A-bus (Copenhagen)

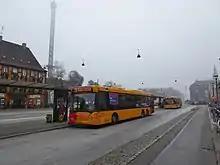
Line 7A on Bernstorffsgade by Copenhagen Central Station

A-buses were initially HUR Trafik's and now Movia's vision of bus rapid transit (BRT) for Copenhagen. Similar services are also found in many other larger cities, though under different names, such as the Metrobuses in Aalborg and blue buses in Stockholm. The concept involves creating routes with a frequent and direct service as their main attraction. They are easily identifiable with their red corners on the front-right and back-left sides. The bus stops are marked with red signs, and at many of them there is an automated countdown to the arrival of the next bus.